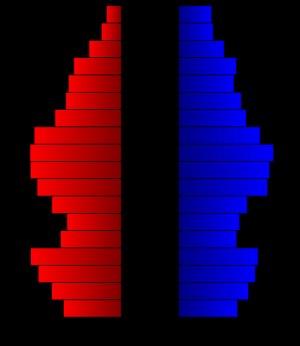
Le comté d'Aroostook est un comté de l'État du Maine aux États-Unis. Le siège est la ville de Houlton avec des bureaux à Caribou et Fort Kent. Selon le recensement de 2010, sa population est de 71 870 habitants, ce qui représente 5,4 % de la population totale de l'État du Maine.